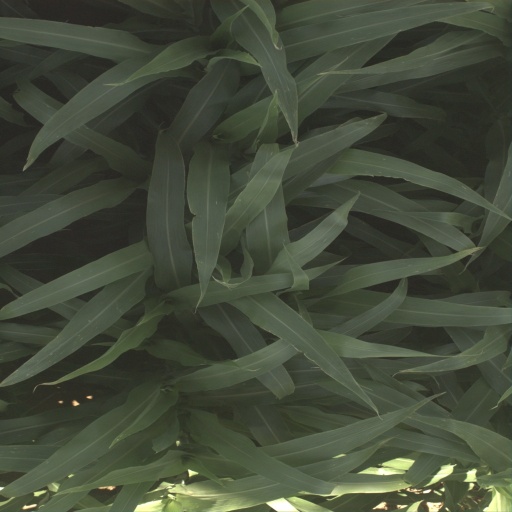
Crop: sorghum